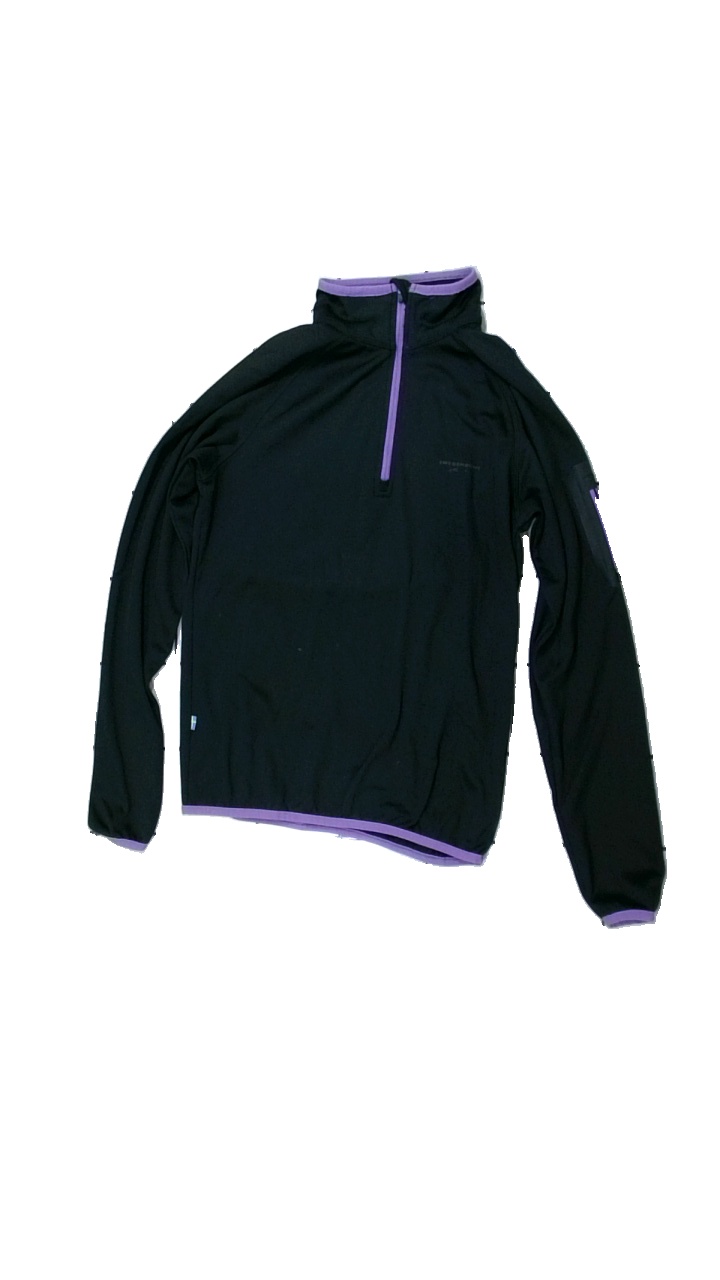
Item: Outerwear (Ladies)
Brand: Swedemount
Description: svart kofta med lila sömmar, dragkedja upptill, nopprig
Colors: Black, Purple
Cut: Regular
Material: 100% polyester
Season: Spring
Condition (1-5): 3
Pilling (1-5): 3
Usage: Export
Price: <50